Coronation of the Russian monarch

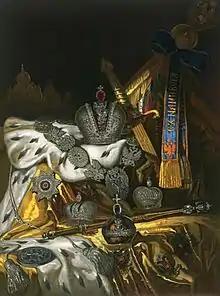
Russian Regalia

The Orthodox concept on this subject was explained by Russian bishop Nektarios (Kontzevich), a prelate of the Russian Orthodox Church Abroad: